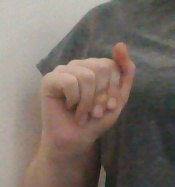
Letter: saad